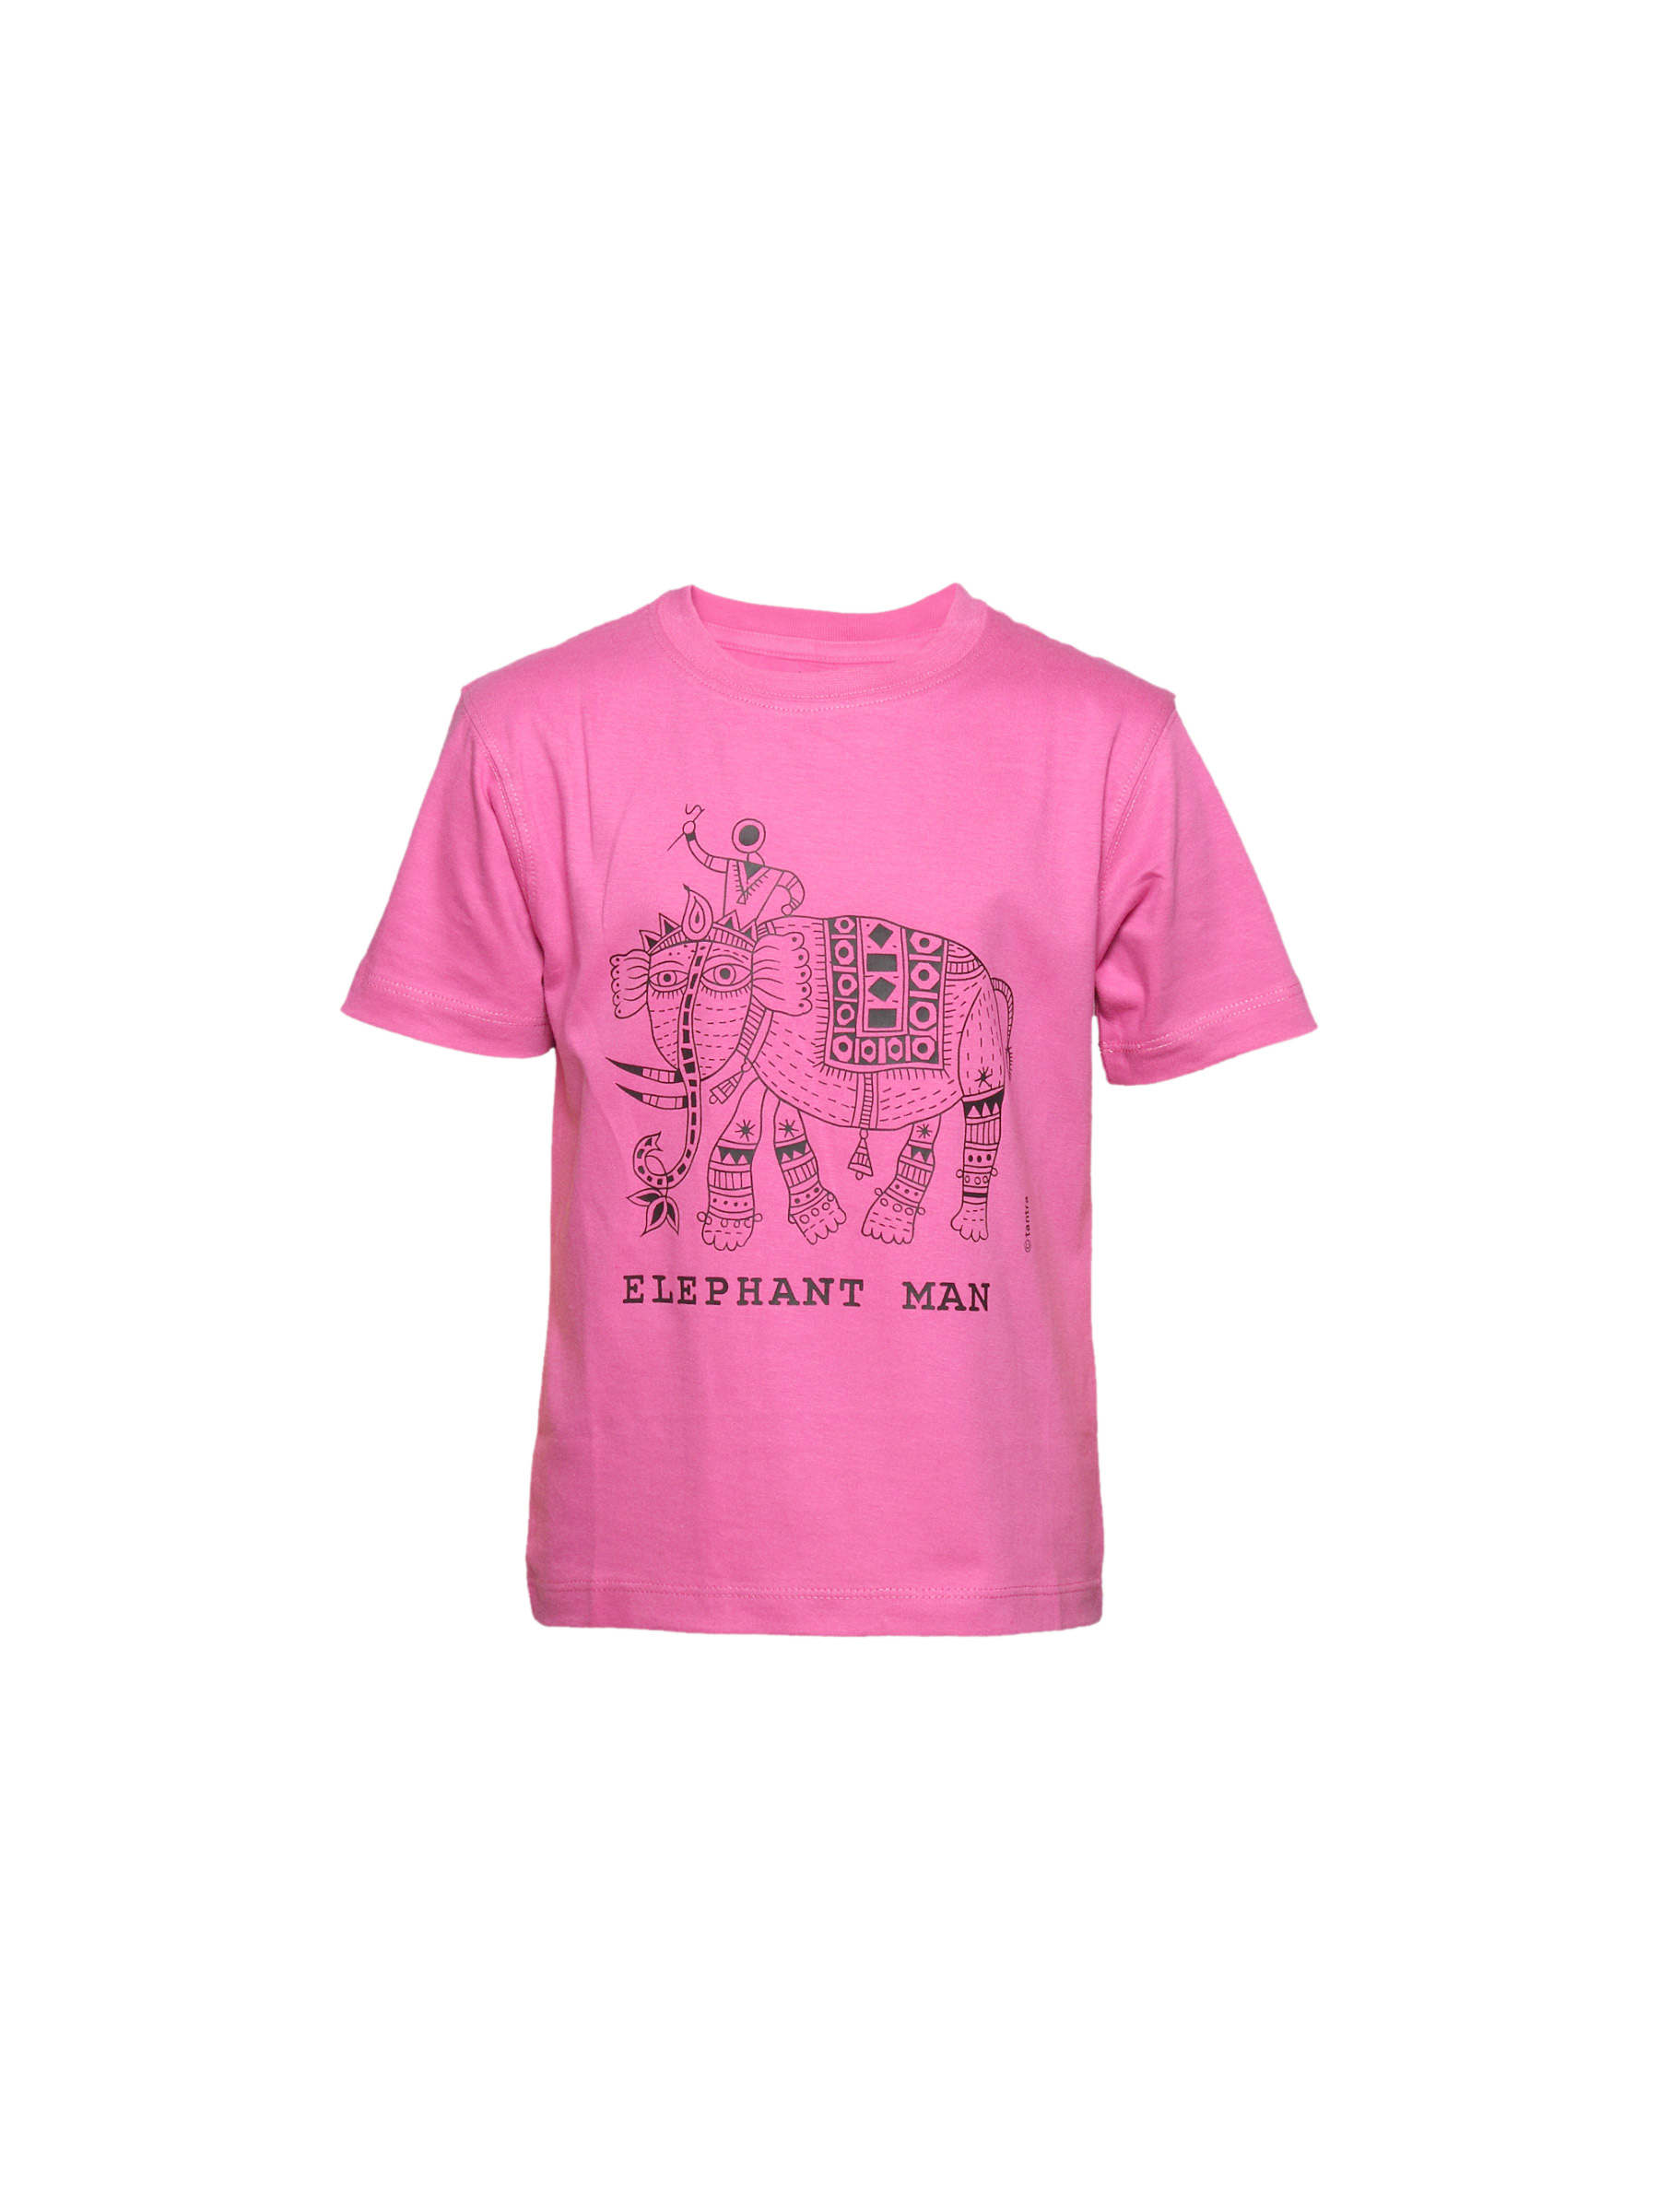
Tantra Kid's Unisex Elephant Pink Kidswear
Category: Apparel / Topwear / Tshirts
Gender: Unisex
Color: Pink
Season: Summer 2011
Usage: Casual